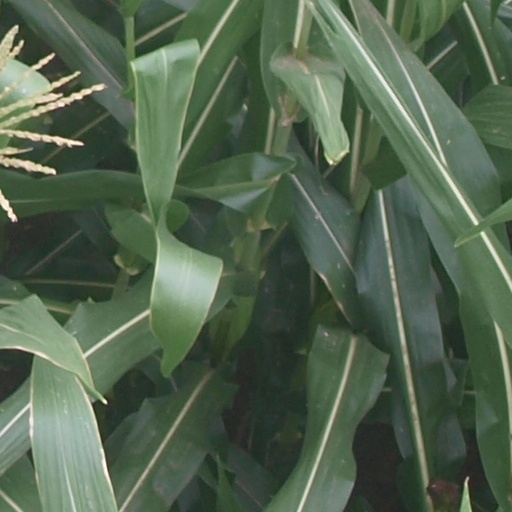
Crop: maize; corn